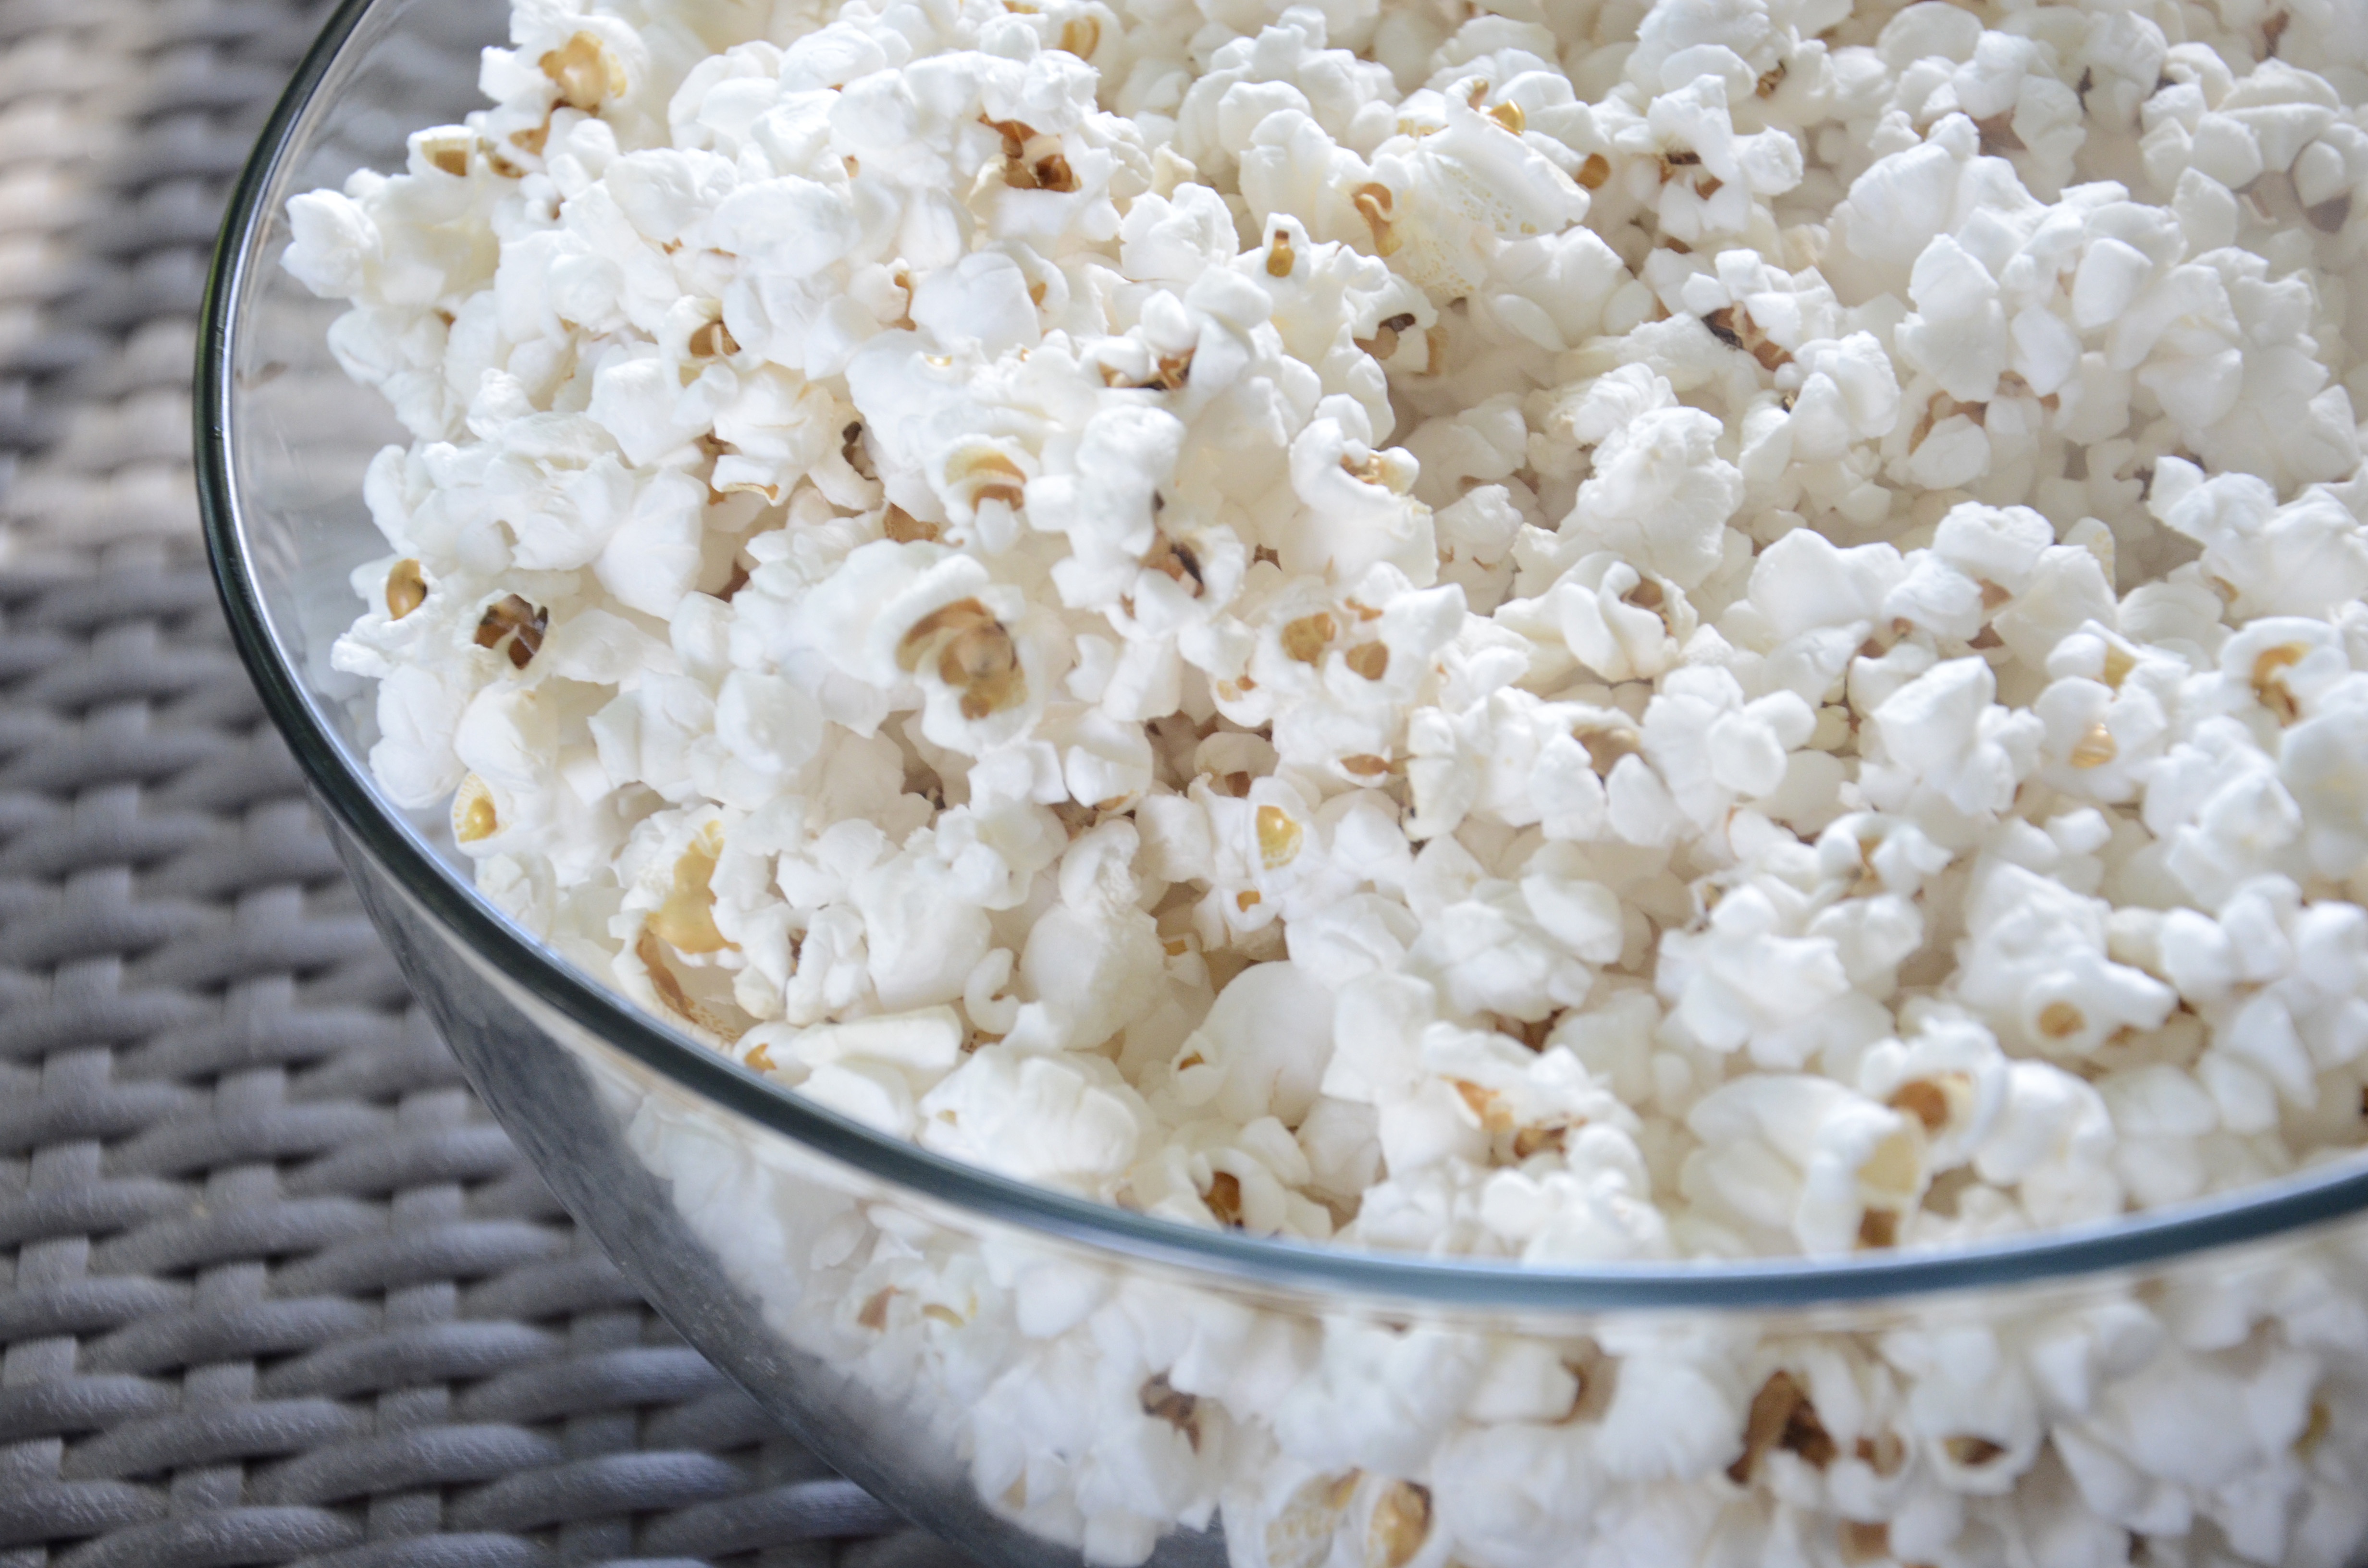
bowl, meal, food, breakfast, snack, popcorn, snack food, kettle corn